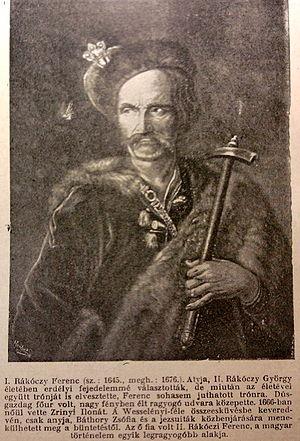
François Rákóczi de Felsővadász, né le 24 février 1645 à Gyulafehérvár et mort le 8 juillet 1676 à Zboró, est un noble hongrois, prince associé de Transylvanie de 1652 à 1660.